1995 Brickyard 400

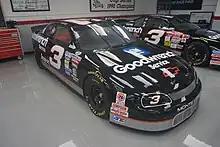
Dale Earnhardt's 1995 Brickyard 400-winning No. 3 GM Goodwrench Chevrolet Monte Carlo

On Saturday August 5, steady rain fell all morning, and threatened to wash out the day. The forecast was marginal for Sunday as well, threatening to wash out the whole weekend. Many fans left the grounds as local media speculated (and some erroneously reported) that the race would be postponed. In an unexpected turn of events, at approximately 3:30 p.m. EST (4:30 p.m. EDT), the skies suddenly cleared, and track drying efforts began in earnest. The teams scrambled to get their cars prepared, and the field hastily lined up in the garage area. The Chevrolet C/K pace truck led them on to the track and the race began with many fans still scurrying to their seats. Many of the pit crews were also scrambling to get their equipment set up in the pit area. Some fans driving home on the interstate reportedly turned around and drove back to the track when the radio reported the race was starting.